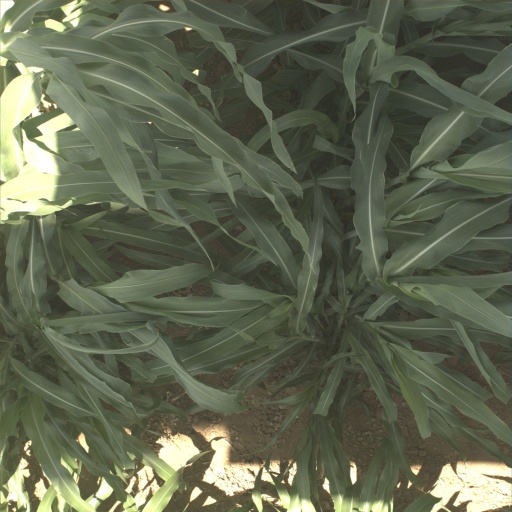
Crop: sorghum